East 17

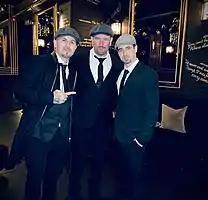
East 17 in 2019

East 17 are an English pop boy band started by Tony Mortimer, Brian Harvey, John Hendy, and Terry Coldwell in 1991. They are best known for their 1994 hit single "Stay Another Day", which was the UK Christmas number one that year.